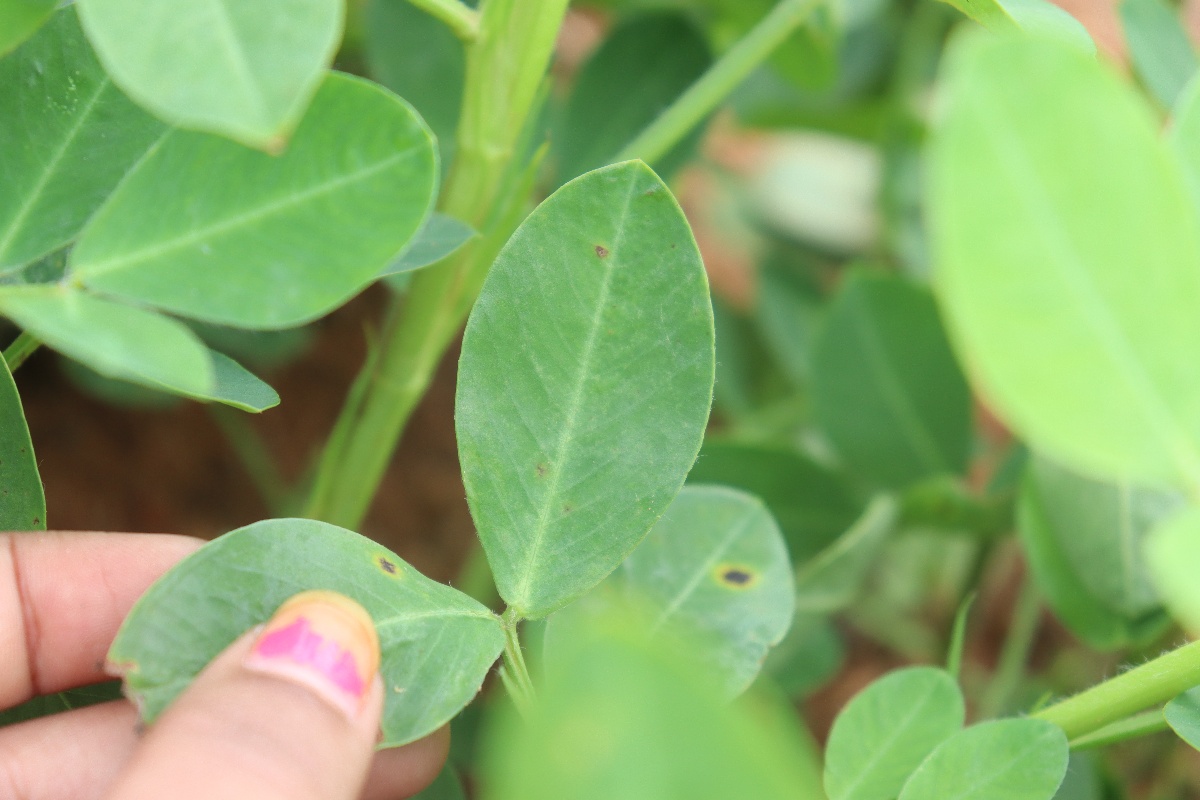
Label: early_leaf_spot